Richard Walker (engineer)

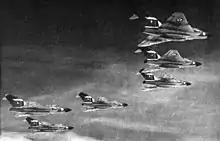
Gloster Javelins of 64 Sqn in 1959

He was Assistant-Designer of Gloster Aircraft when it built its first jet aircraft the Gloster E28/39.